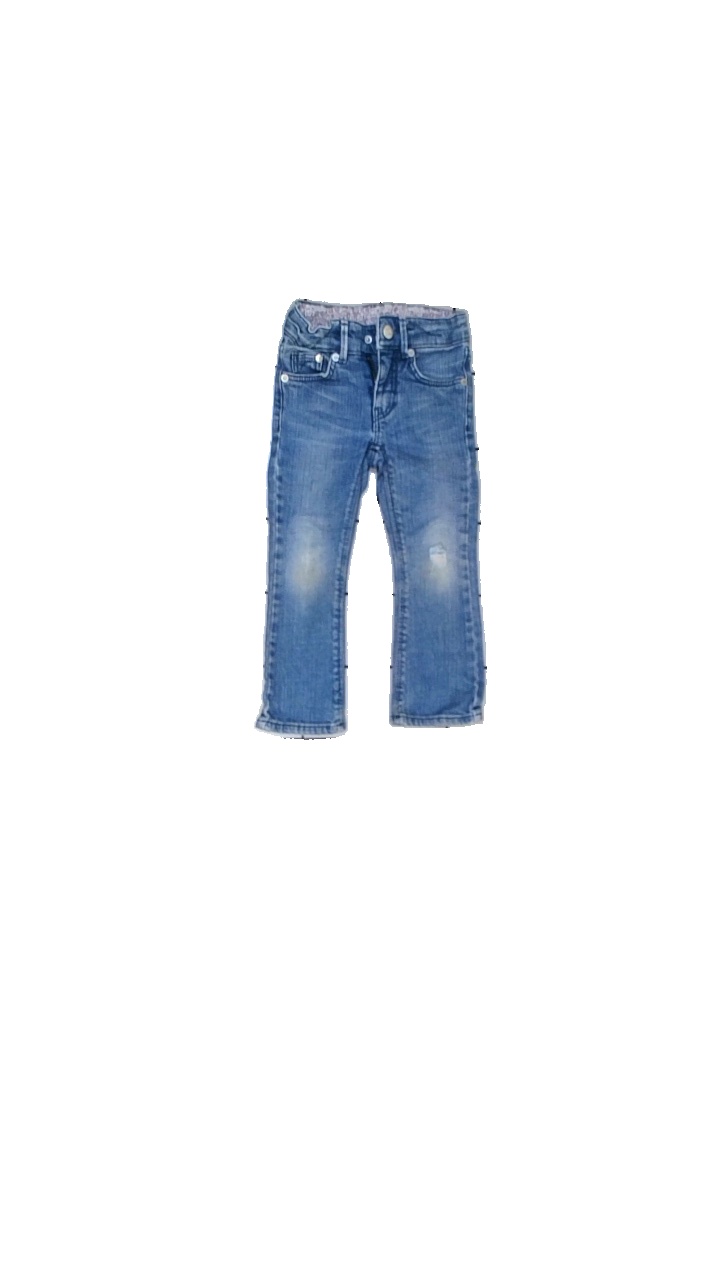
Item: Jeans (Children)
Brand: Fit Star
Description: jeans med tryck
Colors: Blue, Purple
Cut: Regular
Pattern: Animal print
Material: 100% bomull
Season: All
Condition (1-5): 3
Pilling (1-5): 5
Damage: hål och slitet
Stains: Minor
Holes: Minor
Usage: Export
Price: <50